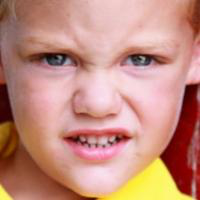
Age group: age 01-10